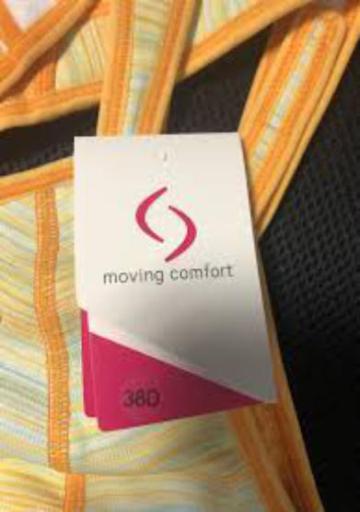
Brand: moving comfort-1
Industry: Clothes